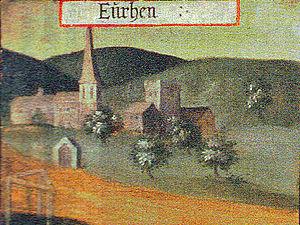
Euren en 1589